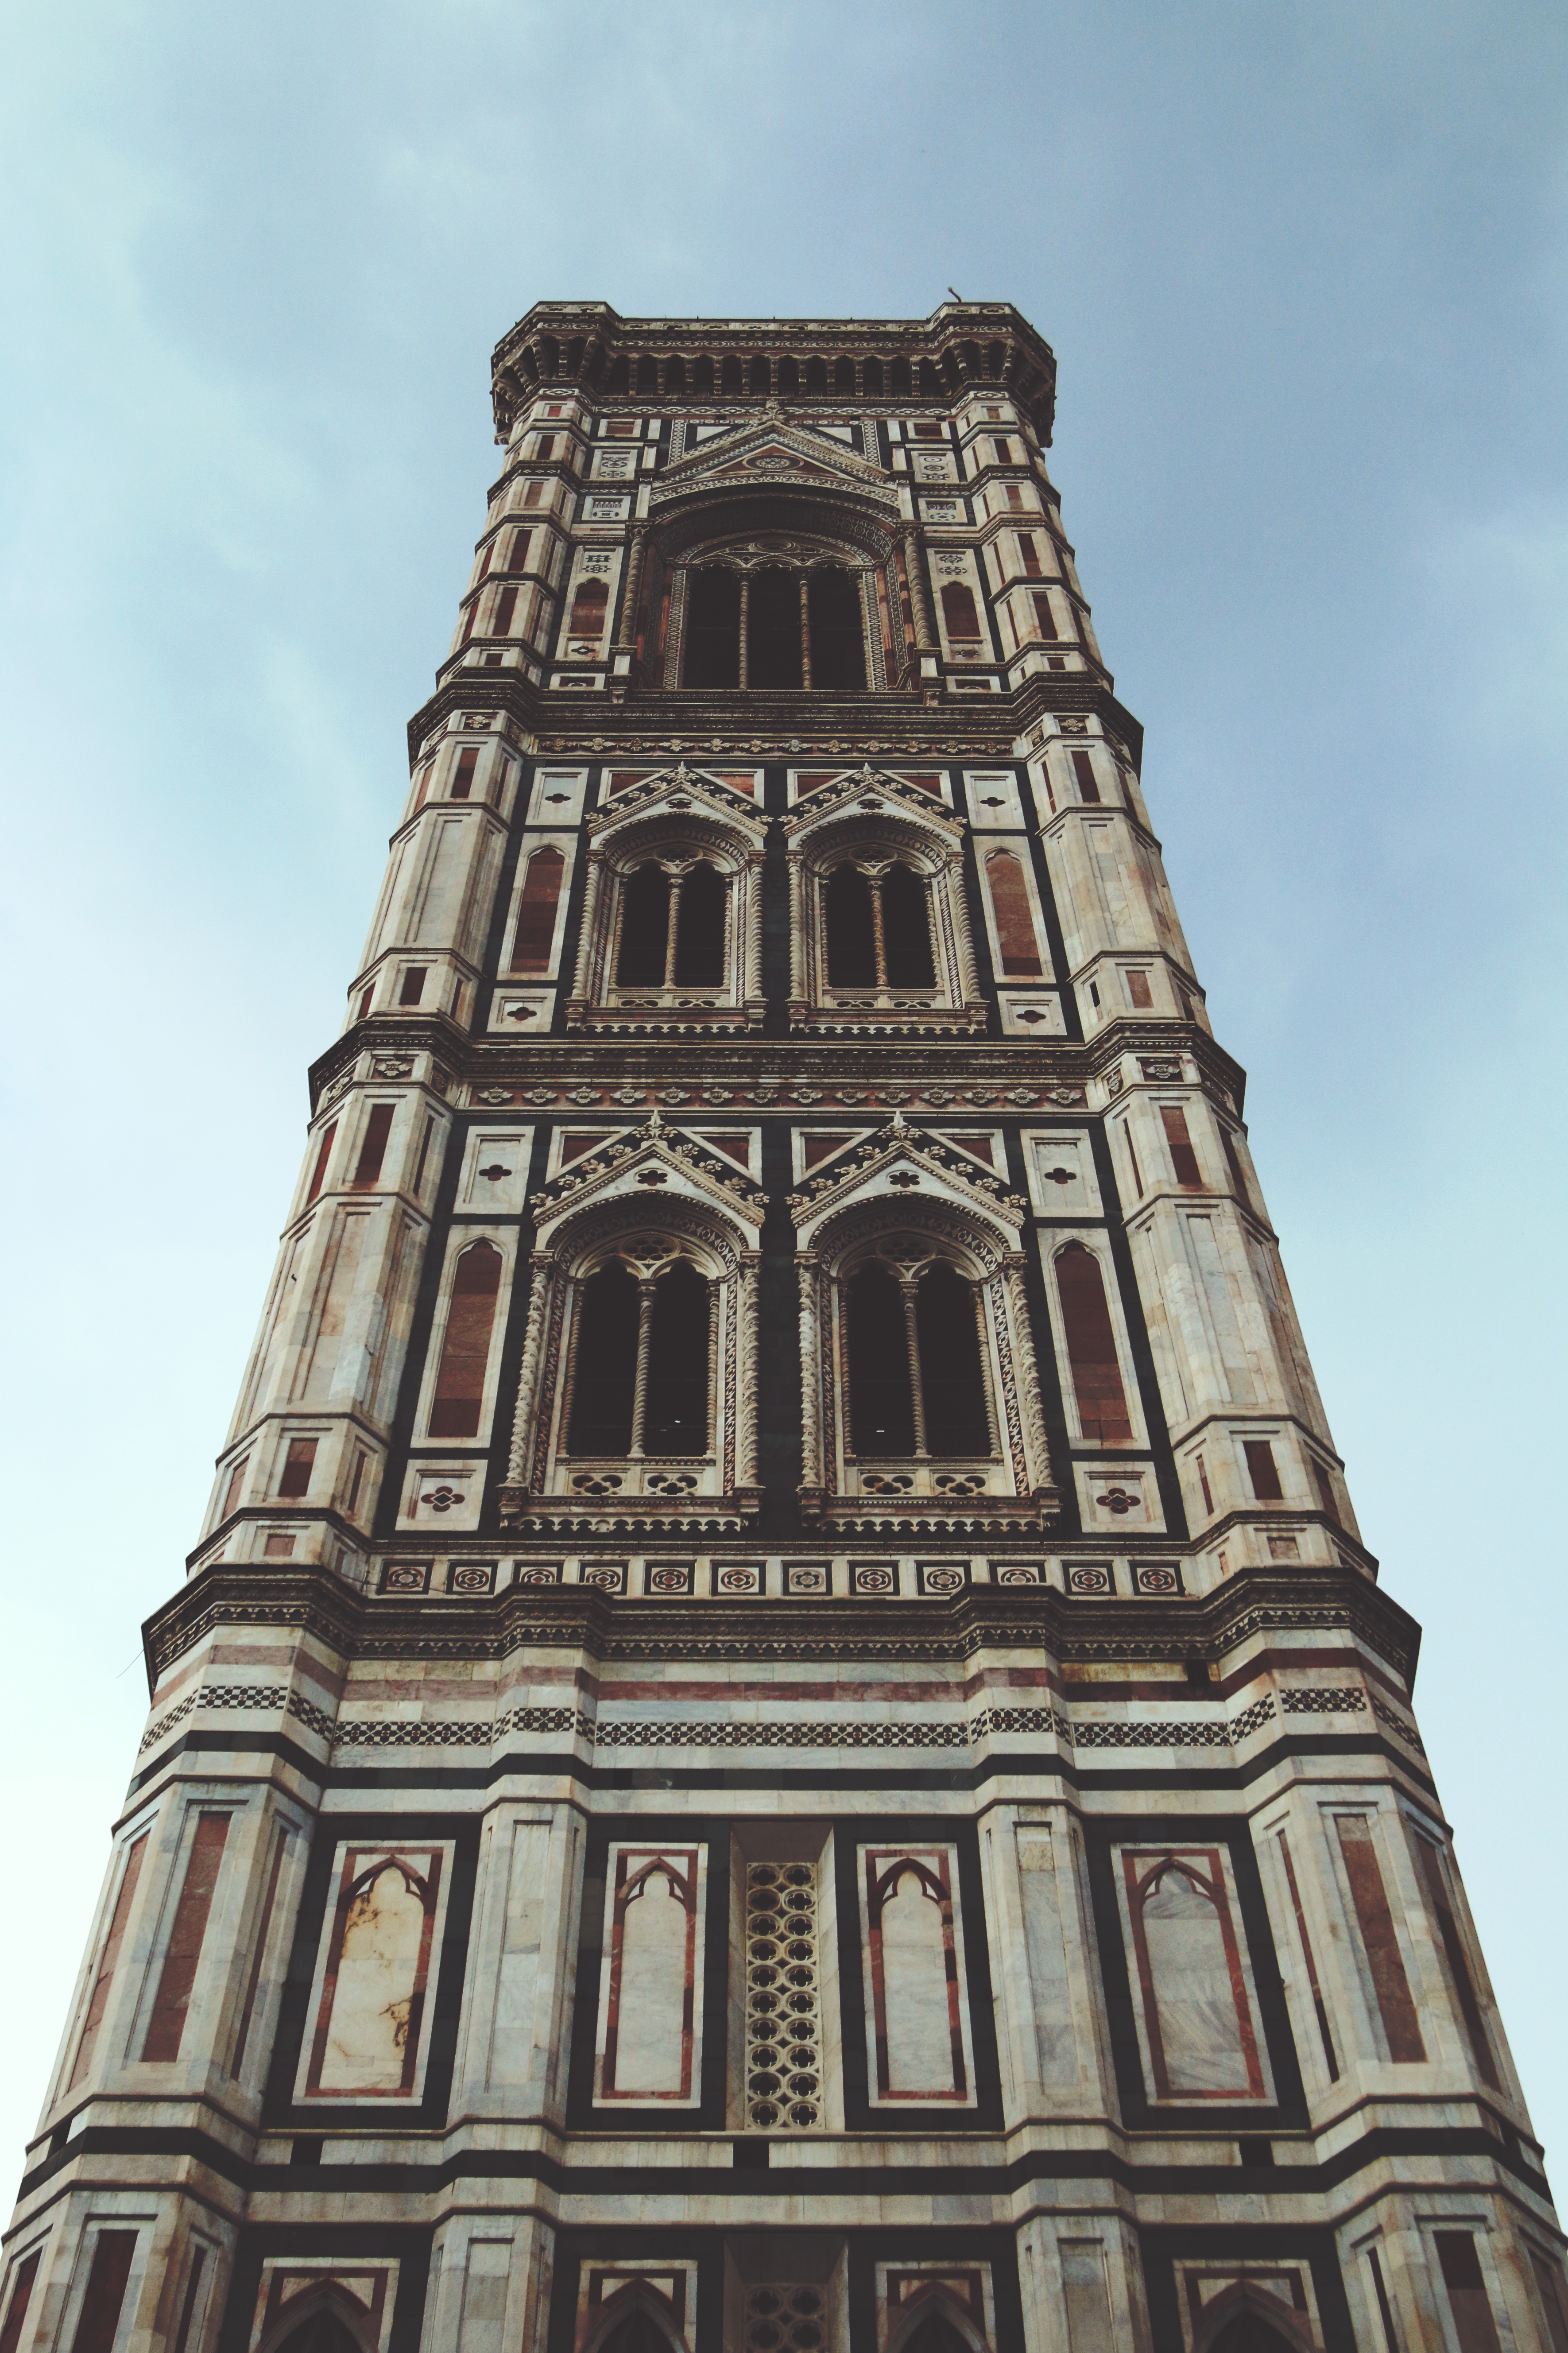
architecture, sky, town, view, building, old, city, skyscraper, monument, cityscape, travel, europe, tower, religion, ancient, landmark, italy, facade, blue, church, cathedral, exterior, historic, christian, tourism, place of worship, religious, catholic, grey, medieval, clouds, place, spire, steeple, symmetry, culture, history, renaissance, european, famous, heritage, historical, florence, duomo, italian